Human papillomavirus infection

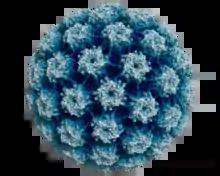
Cryo-electron microscopy structure of the HPV type 16 viral capsid protein. Rendered from

HPV infection is limited to the basal cells of stratified epithelium, the only tissue in which they replicate. The virus cannot bind to live tissue; instead, it infects epithelial tissues through micro-abrasions or other epithelial trauma that exposes segments of the basement membrane. The infectious process is slow, taking 12–24 hours for initiation of transcription. It is believed that the involved antibodies play a major neutralizing role while the virions still reside on the basement membrane and cell surfaces.